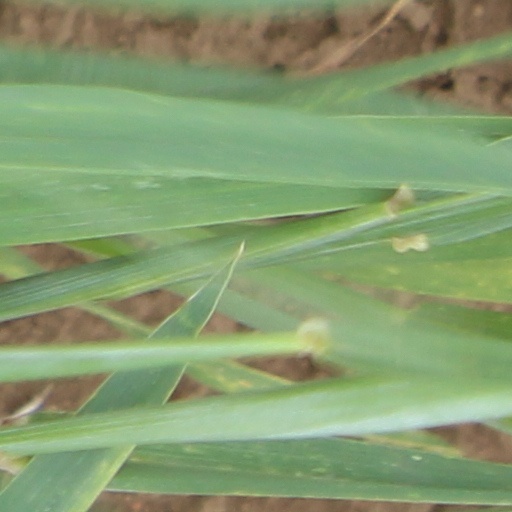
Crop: wheat